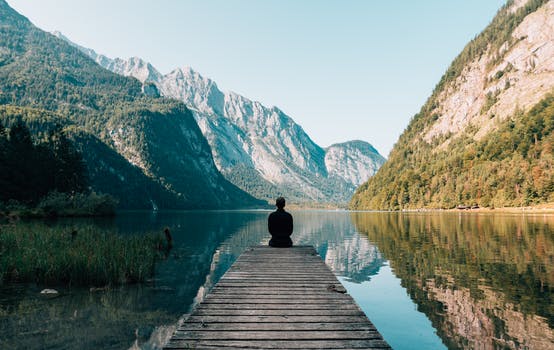
Label: No Watermark